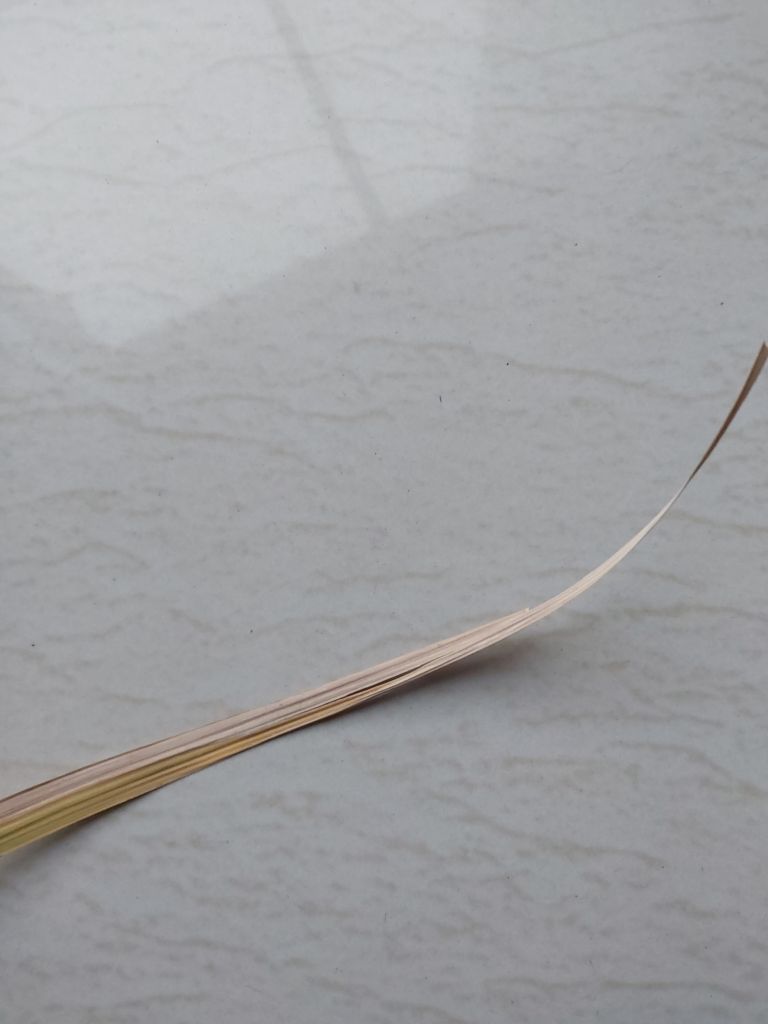
Label: Dried